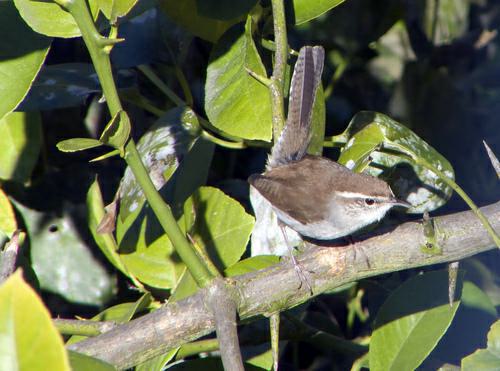
A photo of a bewick wren